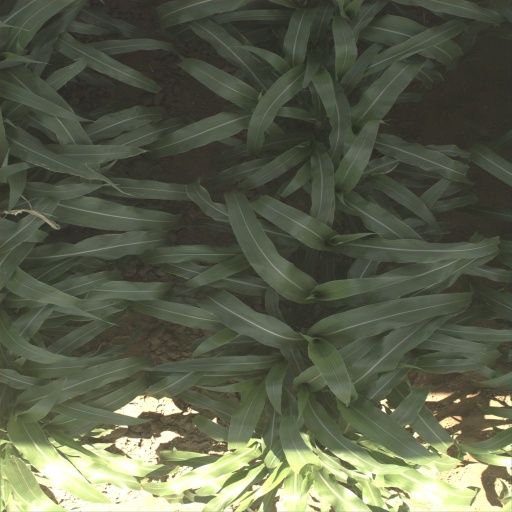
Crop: sorghum